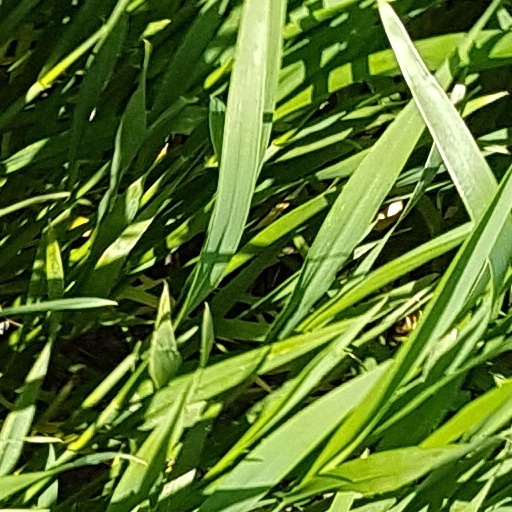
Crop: wheat